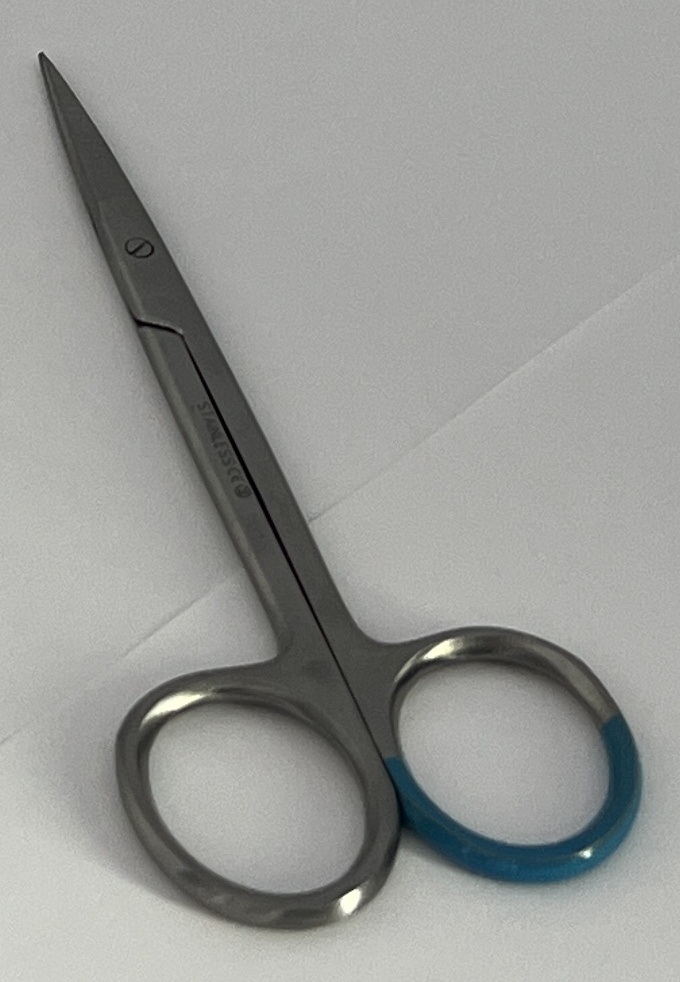
Hinged instrument state: closed